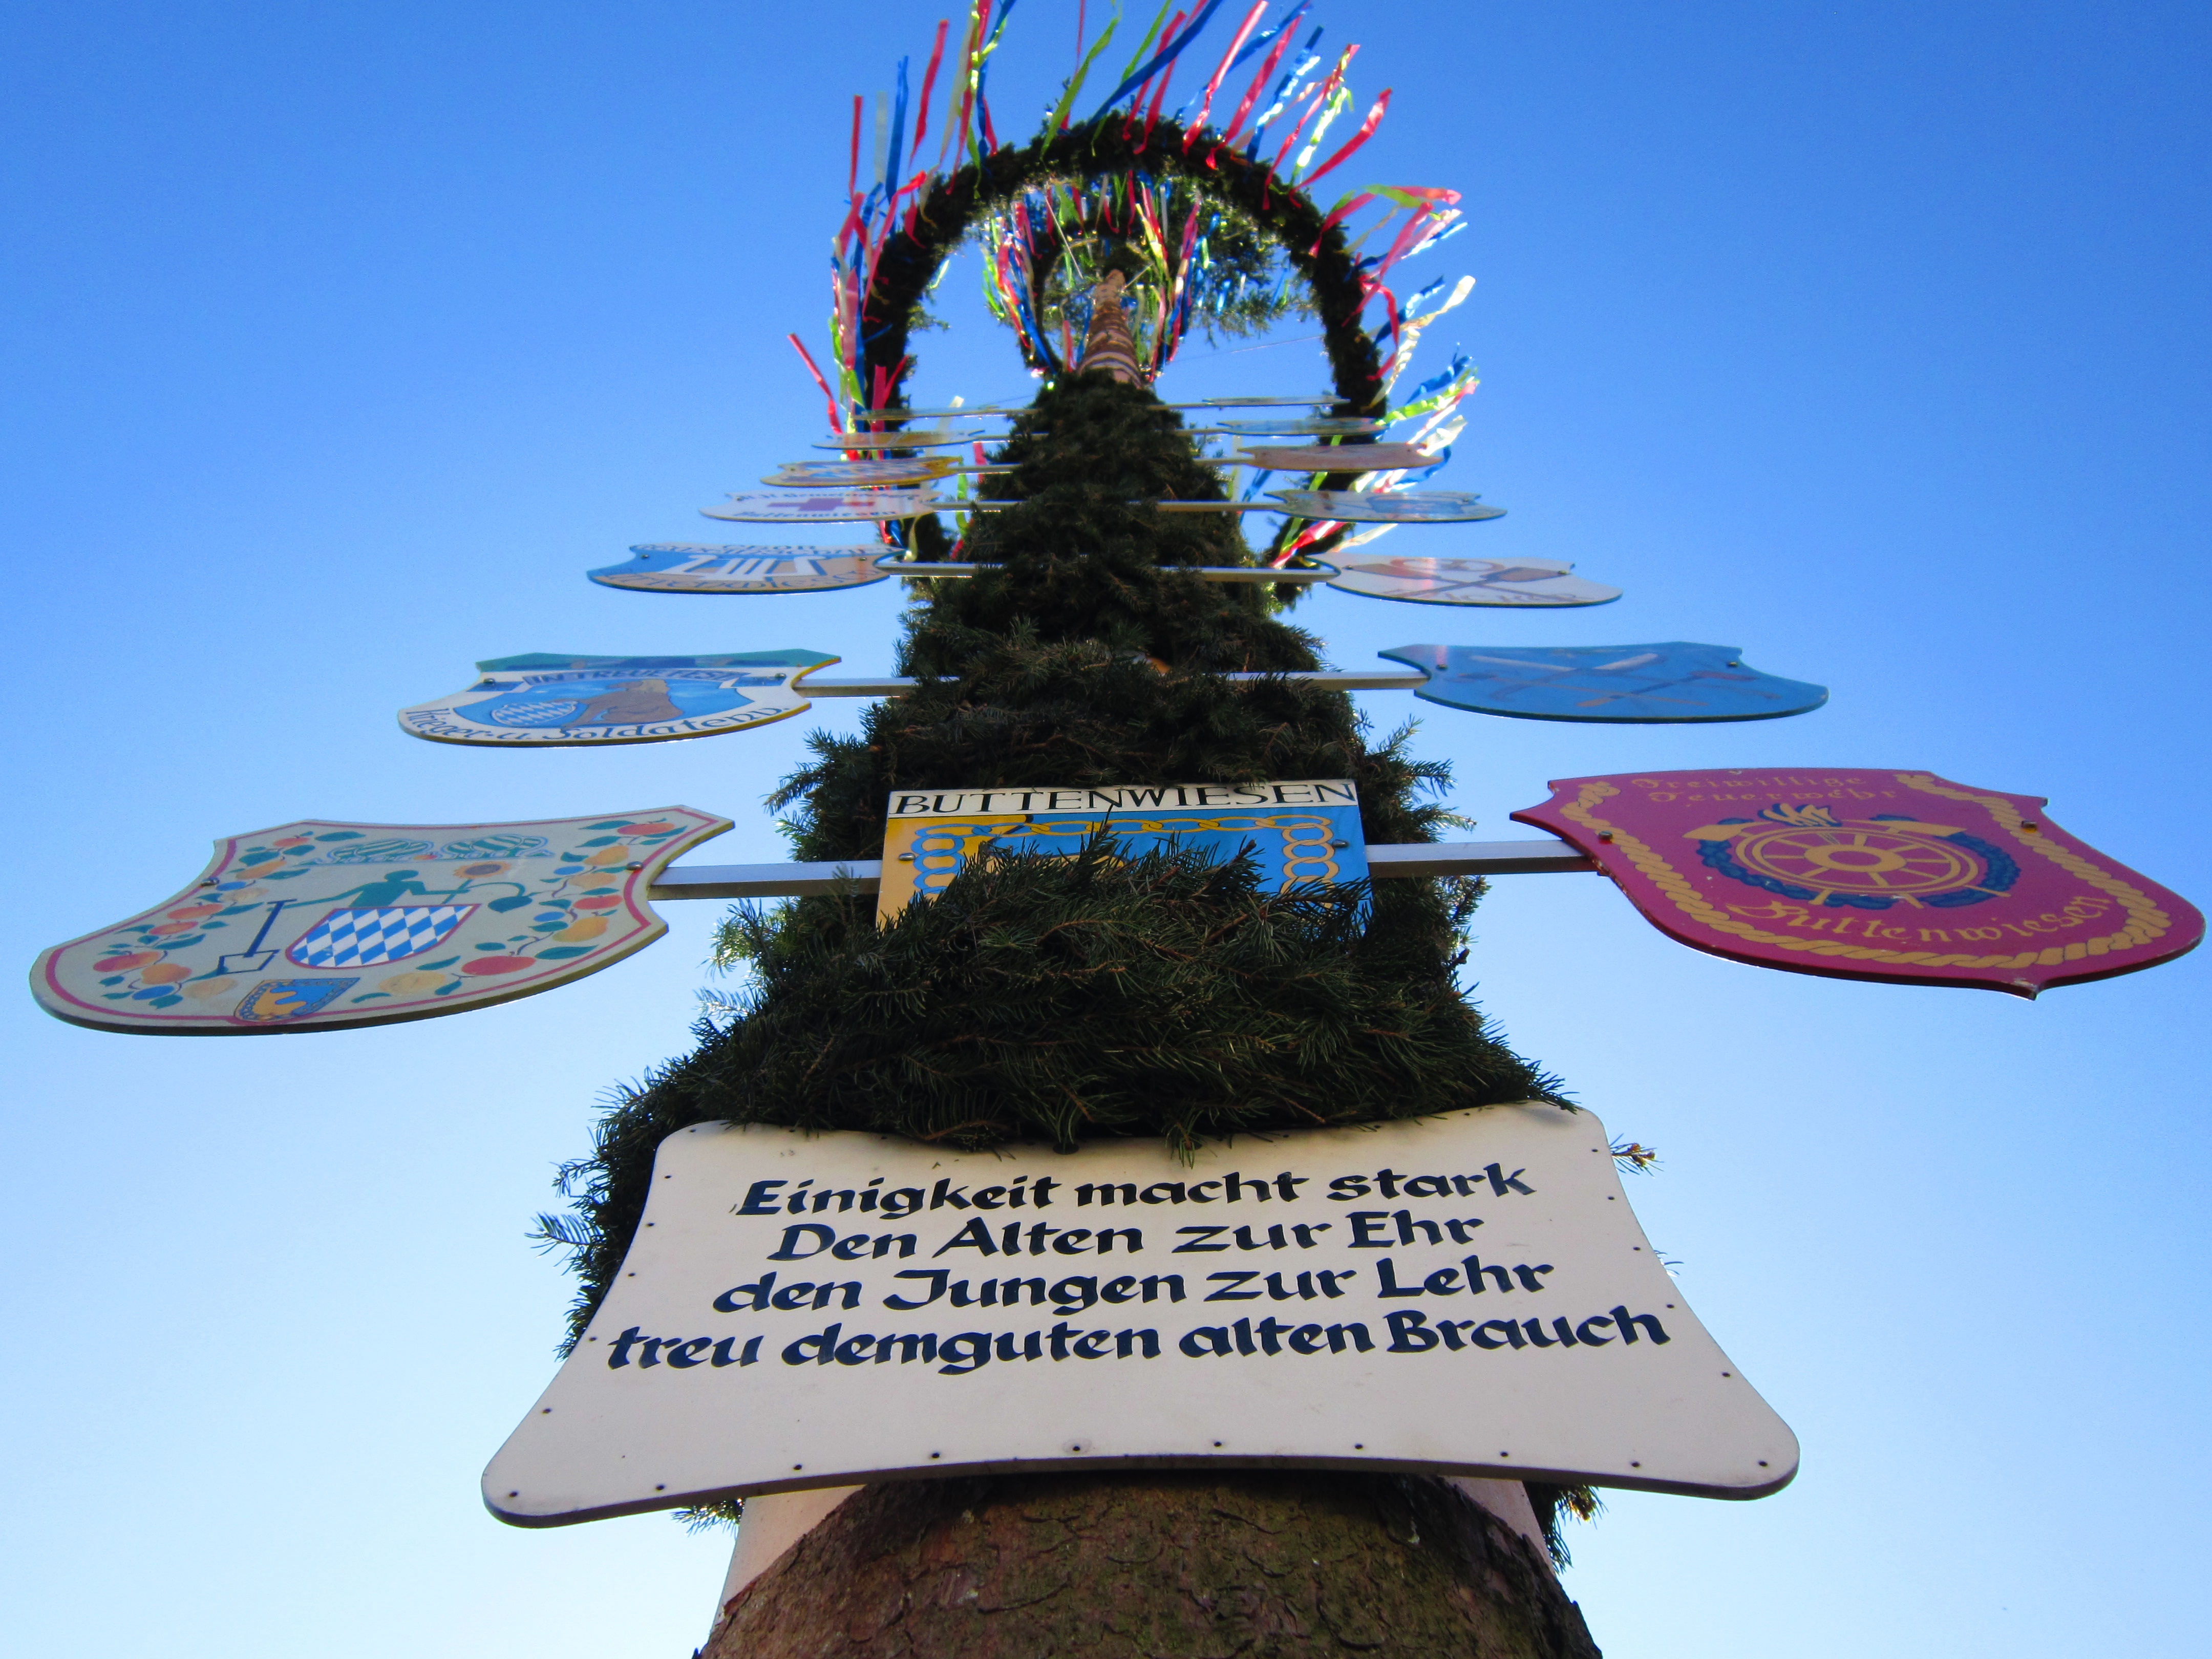
monument, log, spring, tower, toy, festive, 1, bavaria, decorated, custom, may, tradition, village life, maypole, 1 may, colorful flags, need old, decorated tree, paper flags, may day